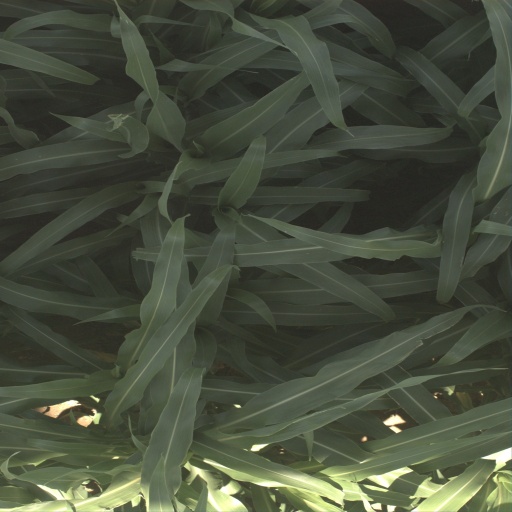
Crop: sorghum